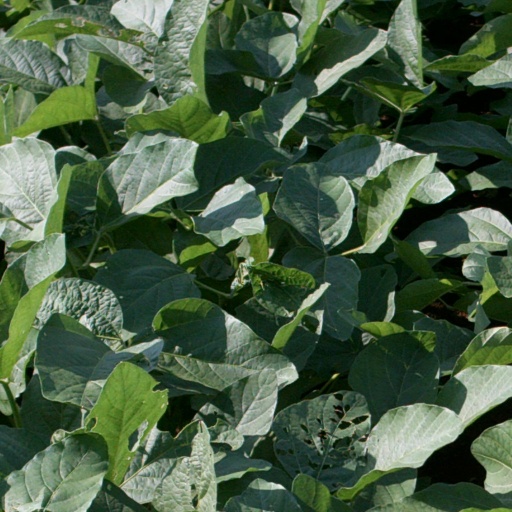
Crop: soybean